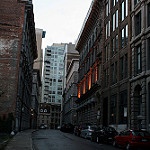
Scene: Outdoor